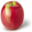
Label: apple